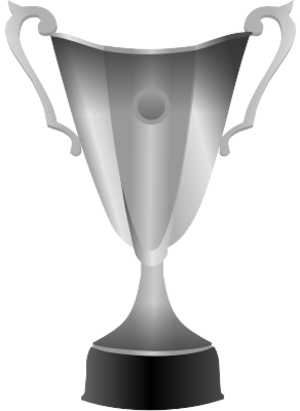
Cet article retrace l'historique du parcours européen de l'AC Milan.